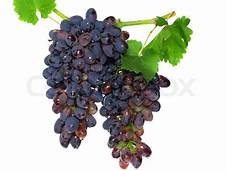
Label: grape